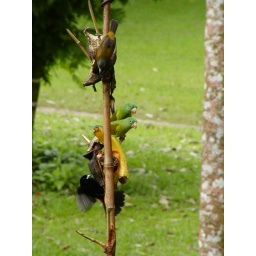
This is a set of birds feeding on fruit in Costa Rica